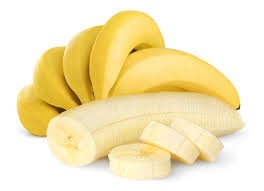
Label: banana